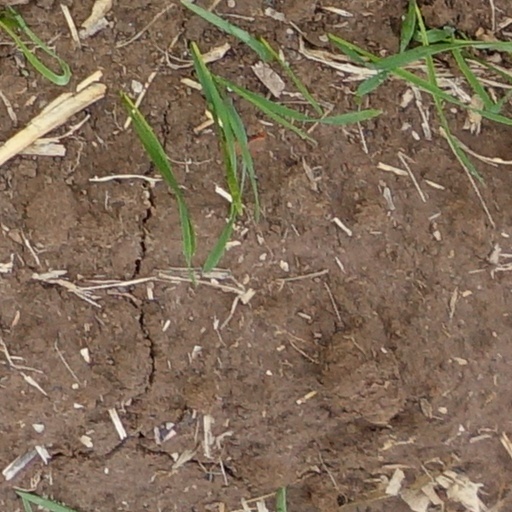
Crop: wheat